Joe Holsinger

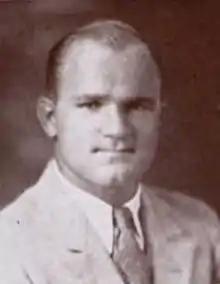

Joe F. Holsinger (January 20, 1904 – August 16, 1946) was an American football, basketball, and golf player and coach. Holsinger was a star athlete for the Kansas State Wildcats. He was then a backfield coach under Charlie Bachman for the Florida Gators, coaching the "Phantom Four" of 1928, and for the Michigan State Spartans. In 1935, he became the head basketball and golf coach for the Dayton Flyers.